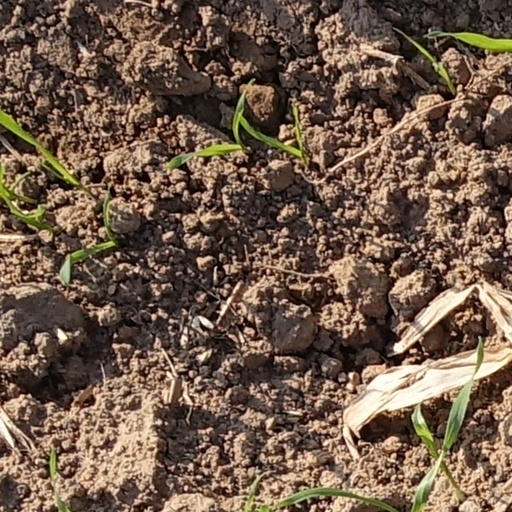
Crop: wheat